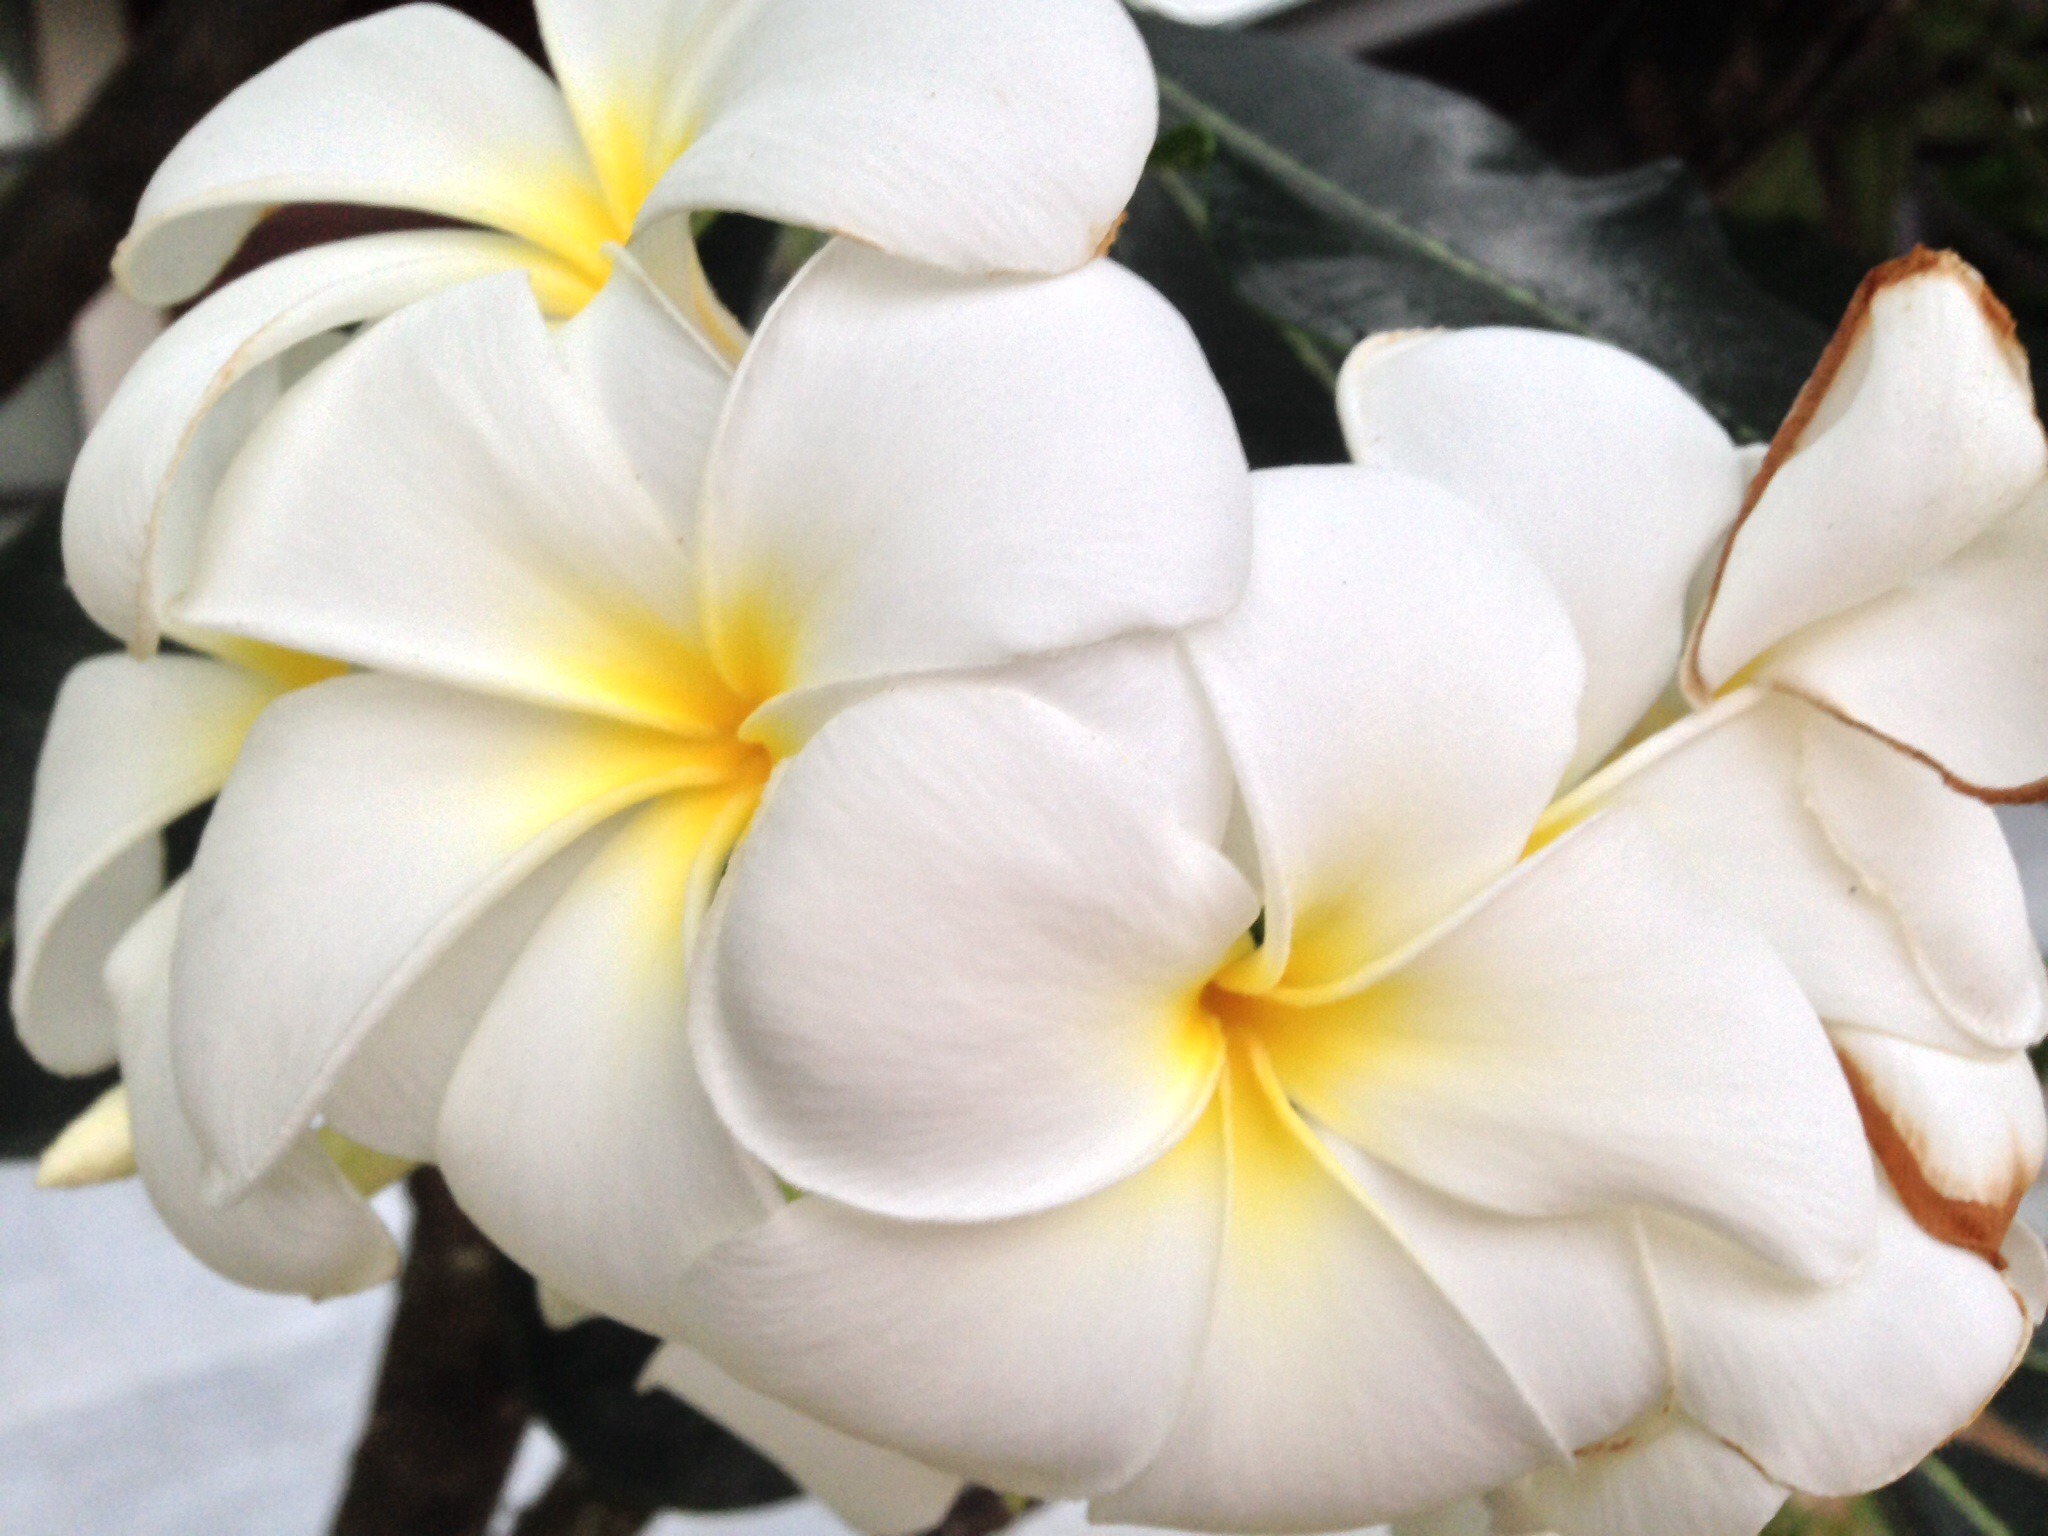
blossom, plant, white, flower, petal, floral, tropical, botany, blooming, flora, plants, flowers, gardening, petals, decorative, bright, blossoms, gardens, ornamental, exotic, hawaiian, blooms, plumeria, fragrant, flowering, fragrance, gardenia, macro photography, frangipani, jasmine, flowering plant, land plant